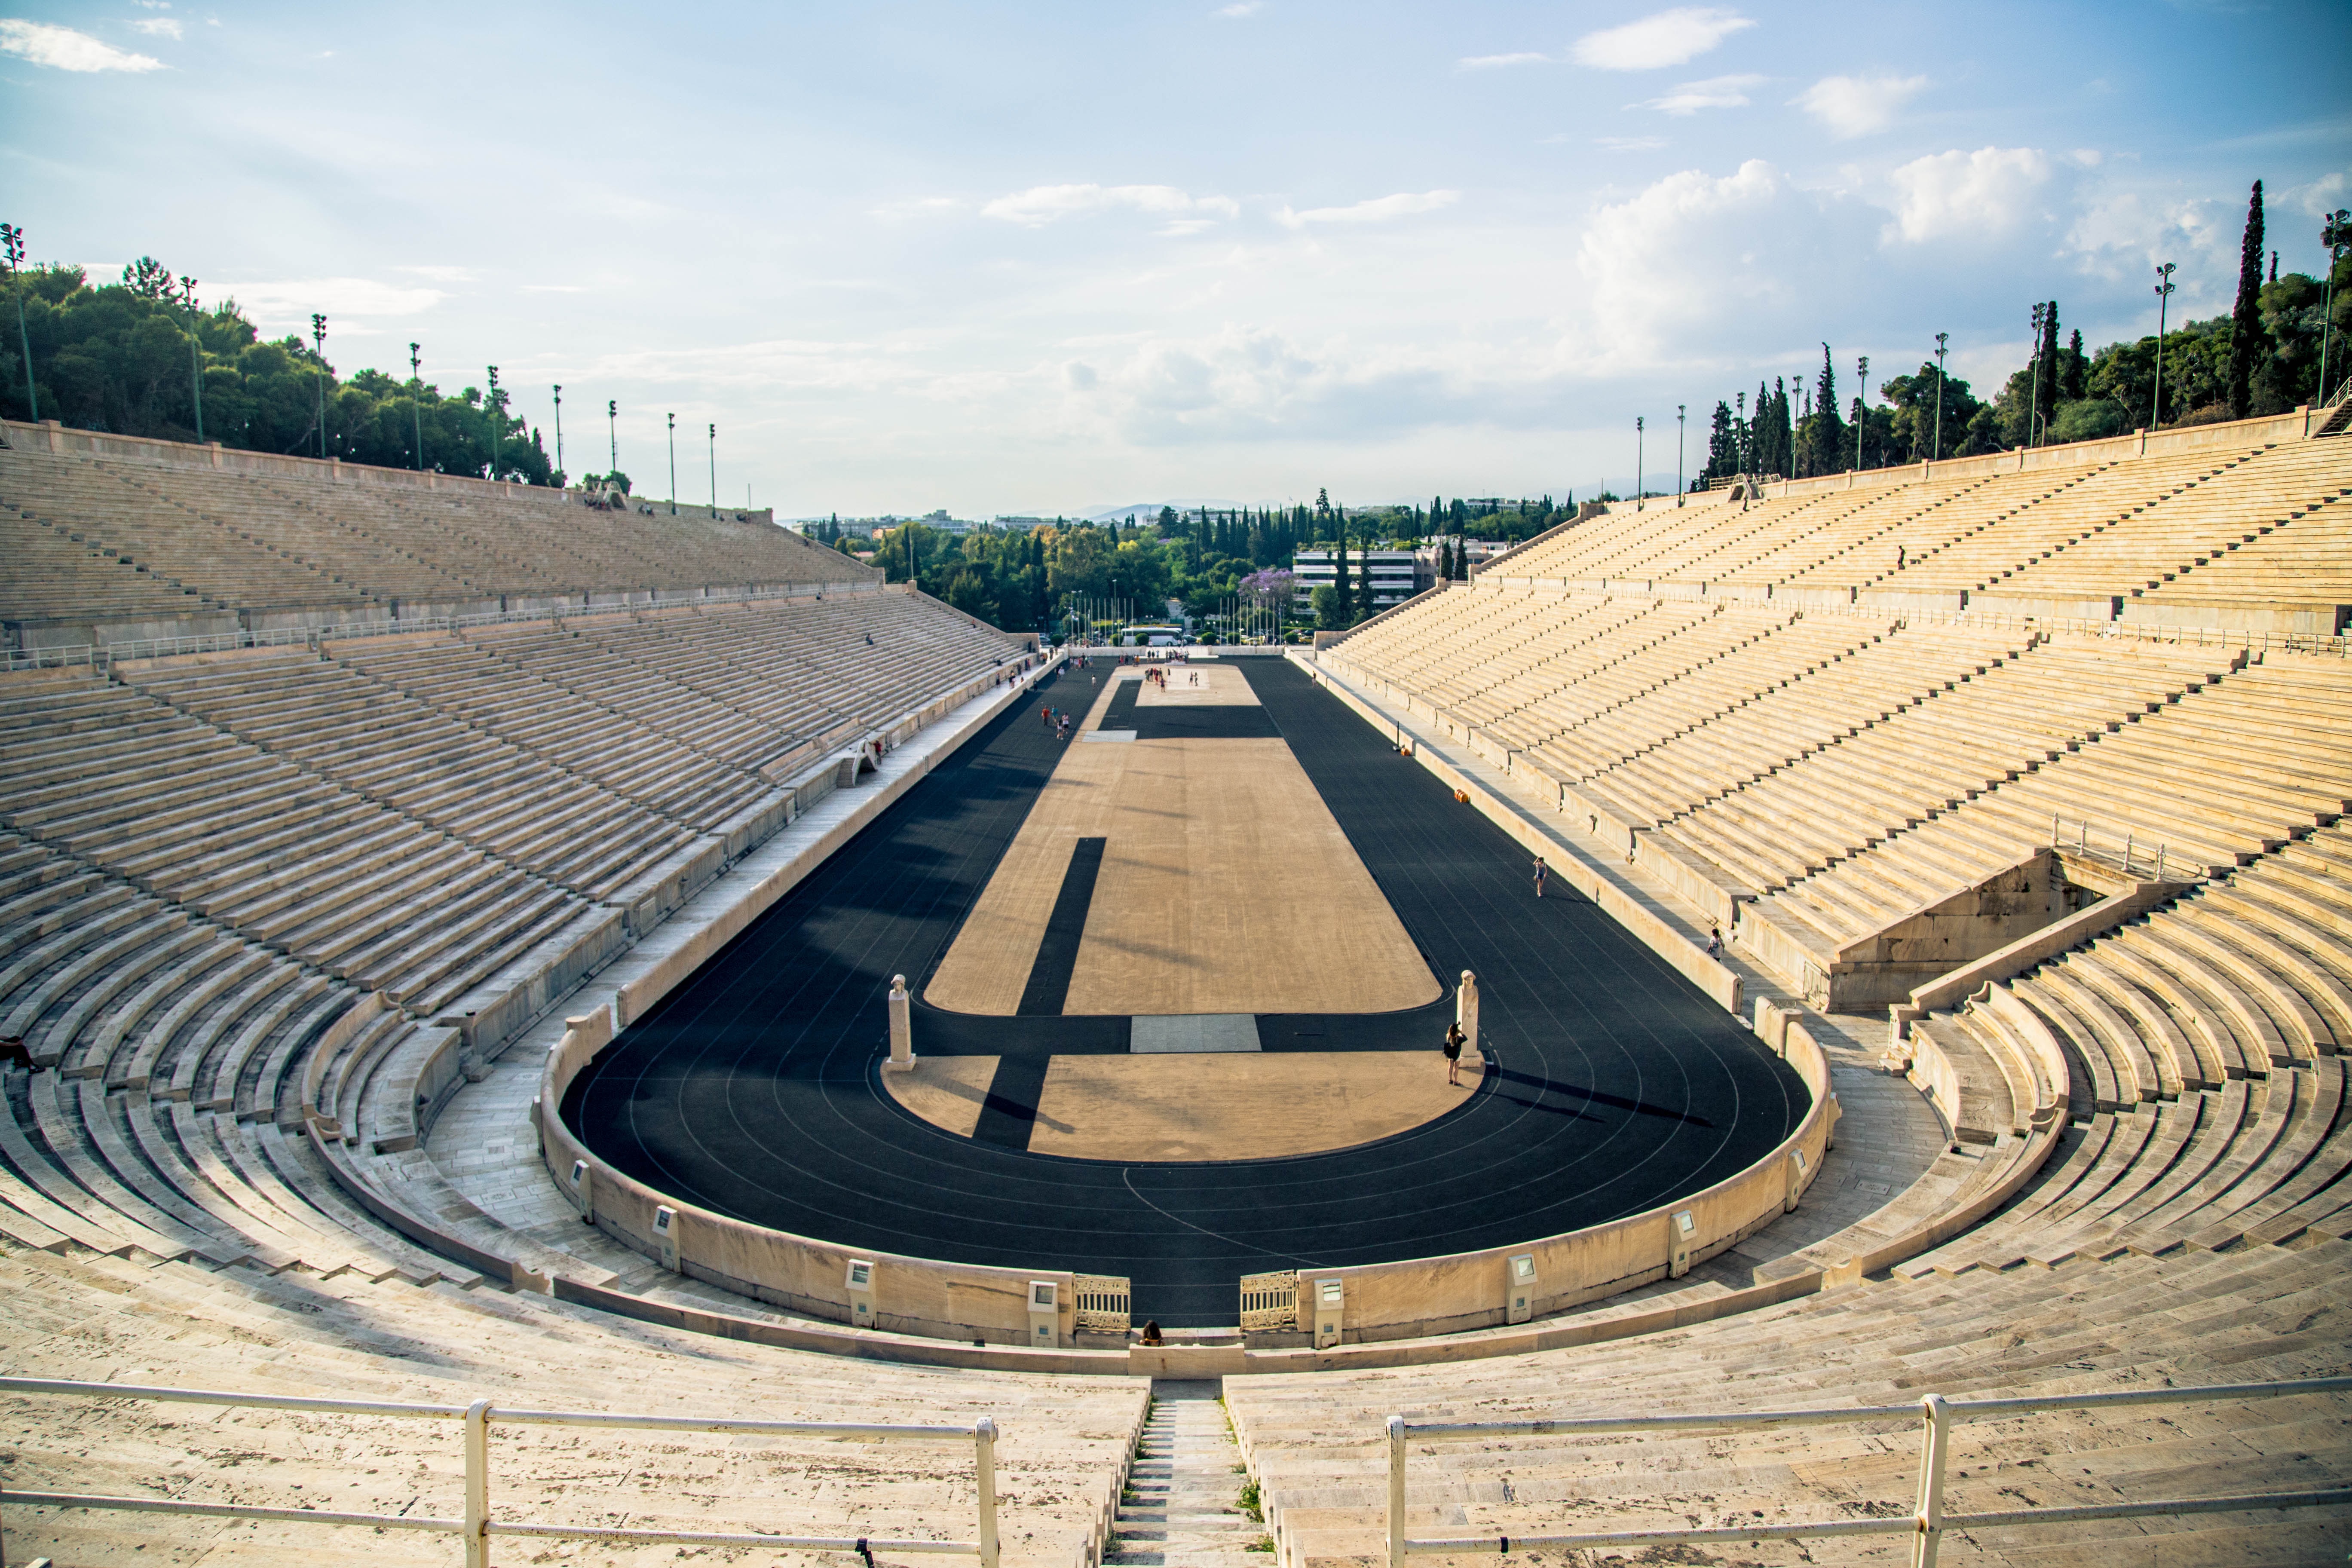
architecture, structure, roof, line, stadium, arena, amphitheatre, symmetry, race track, shape, aerial photography, sport venue, outdoor structure